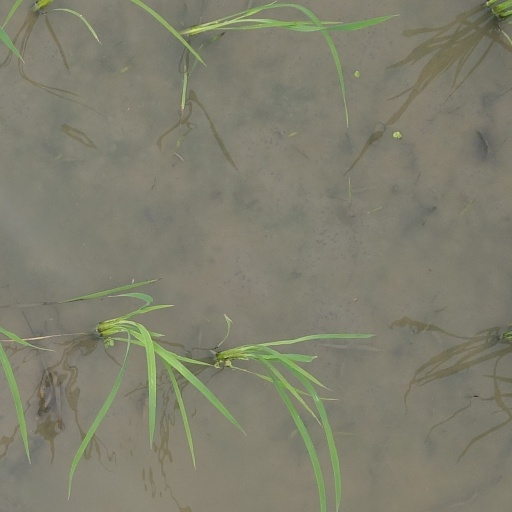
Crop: rice